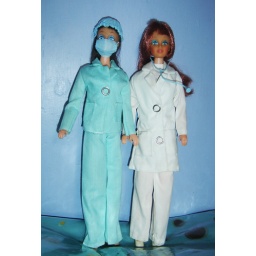
Two outfits for Barbara Doctora, the mask and hat were made by my mom as ooak for the green outfit lol